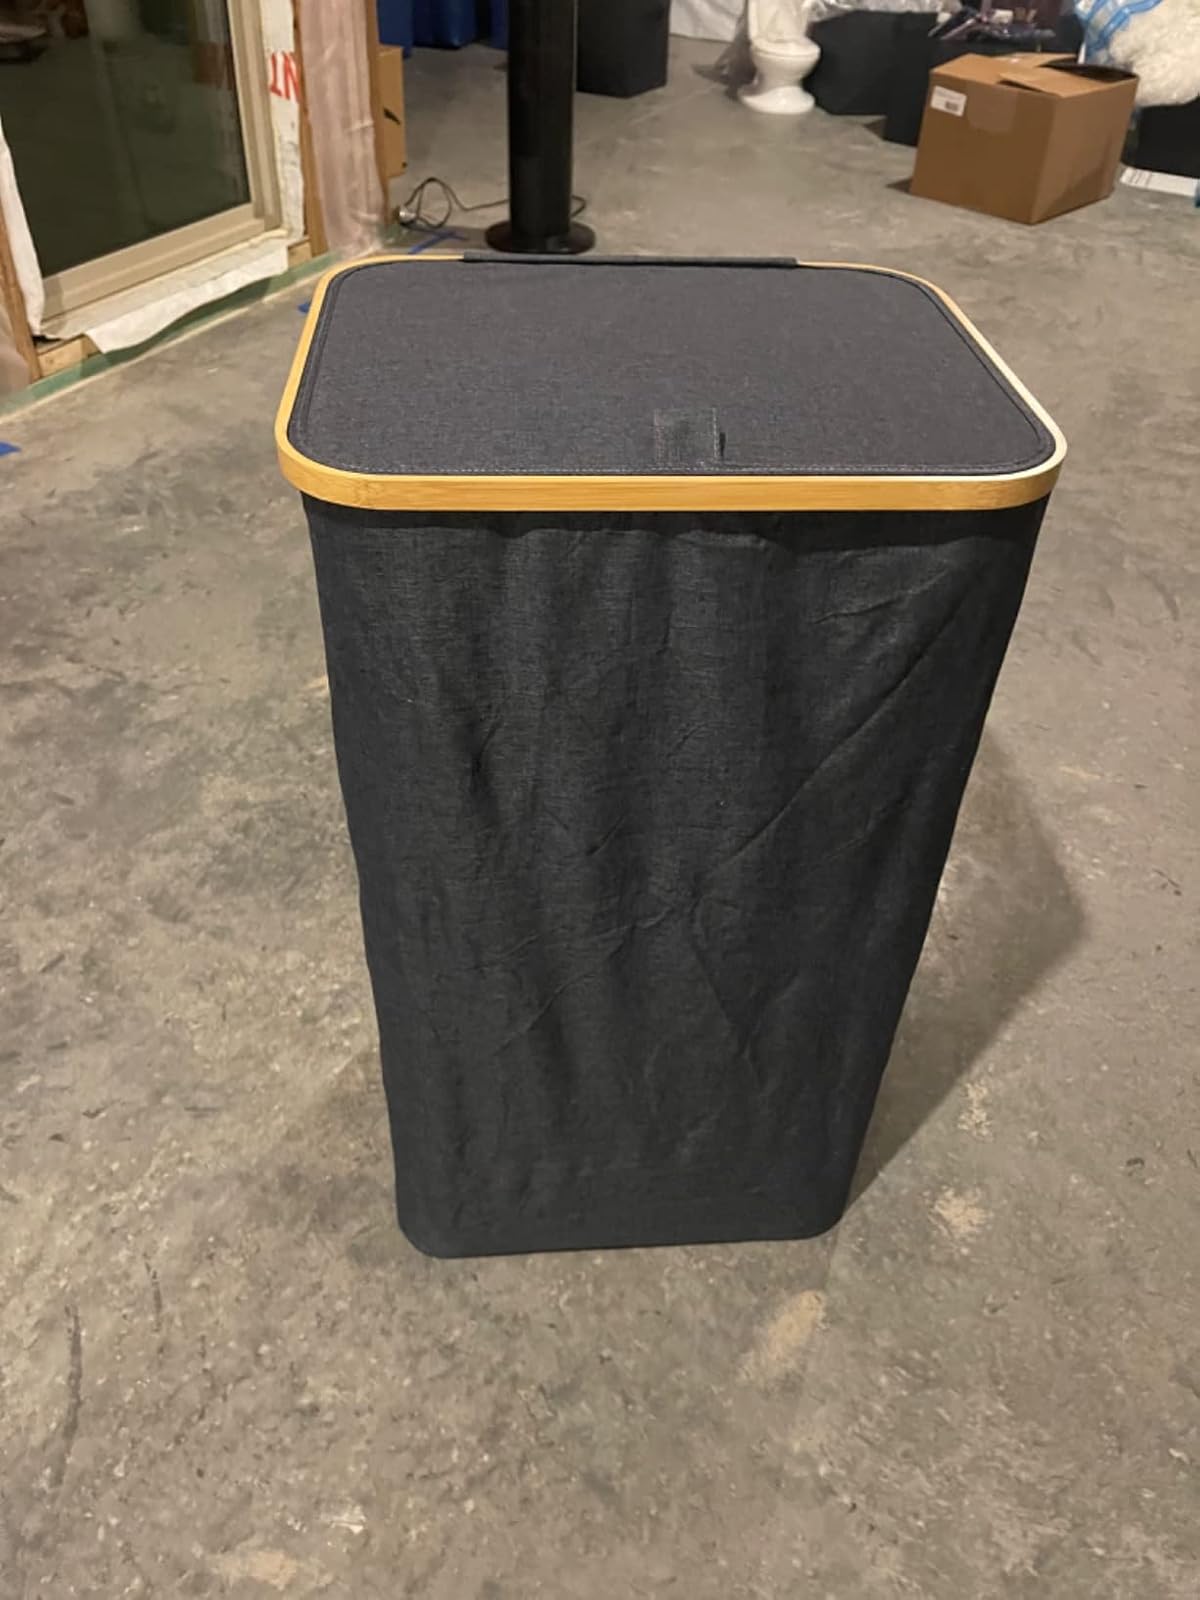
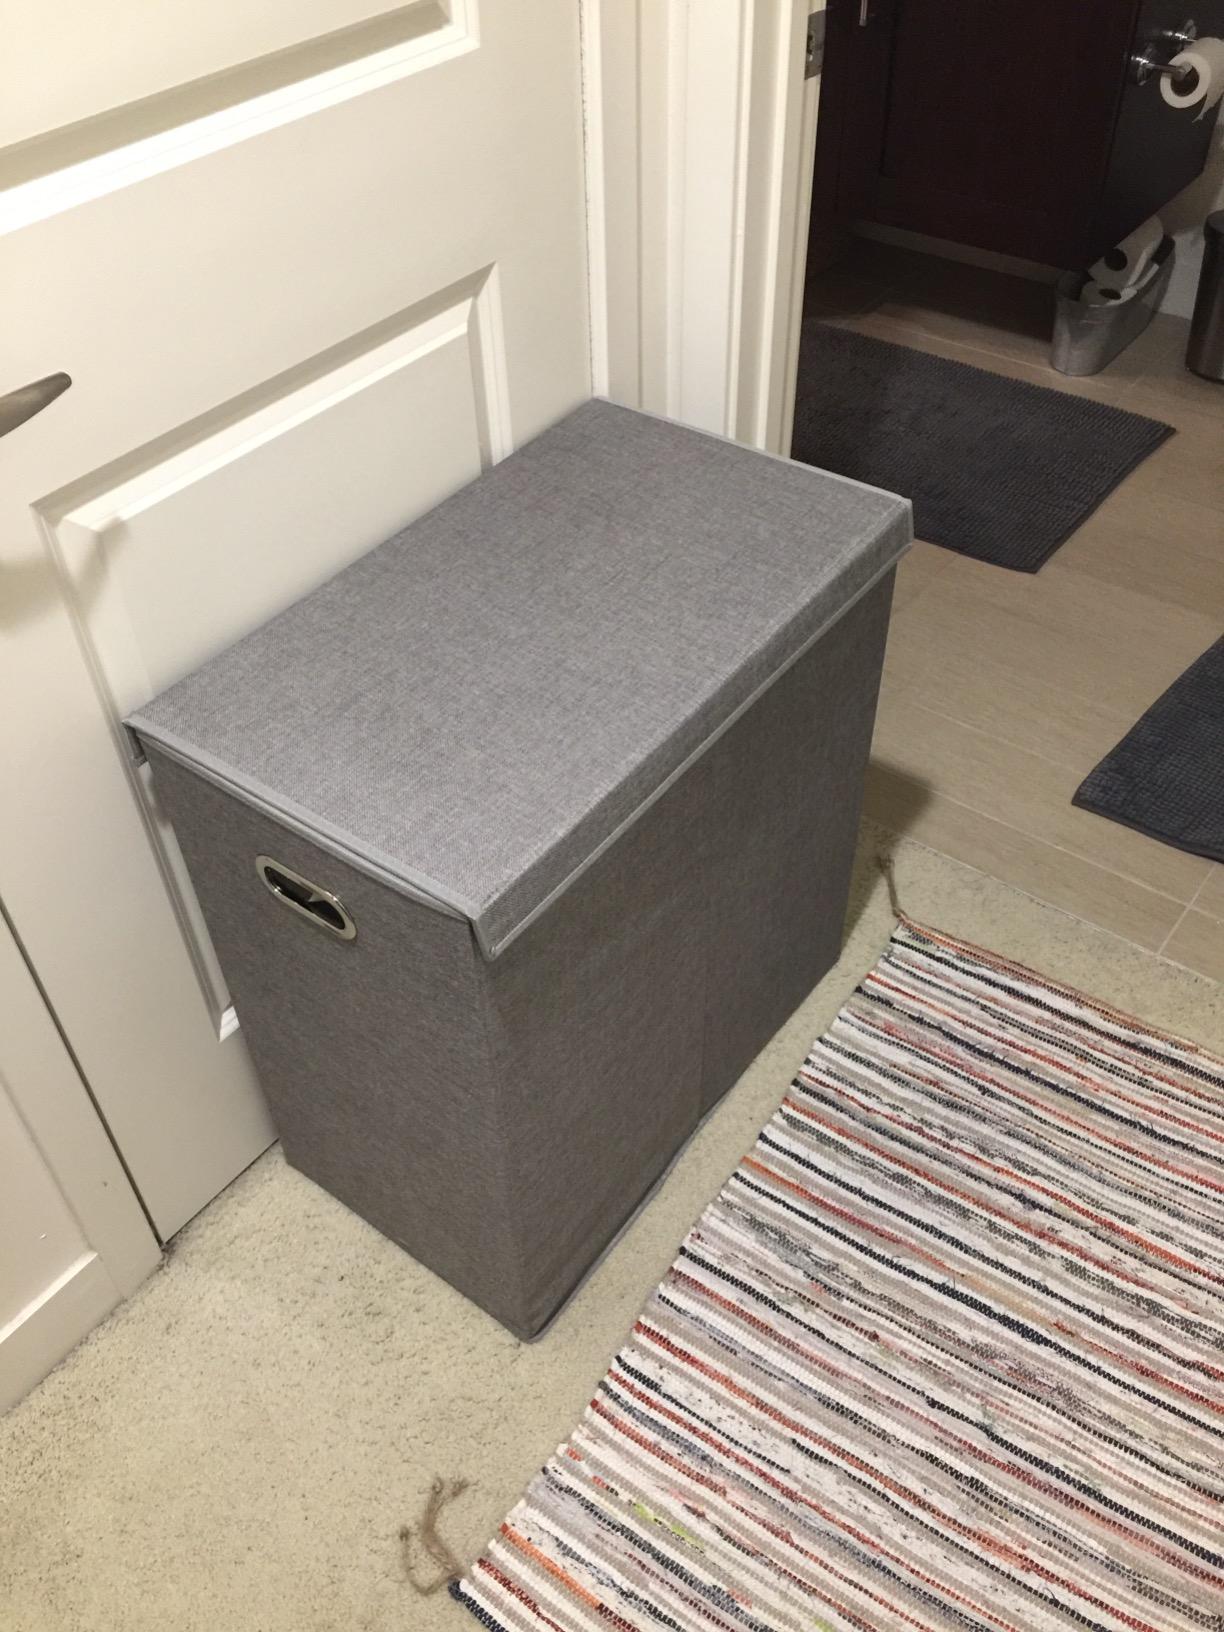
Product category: items_hamper
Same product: no